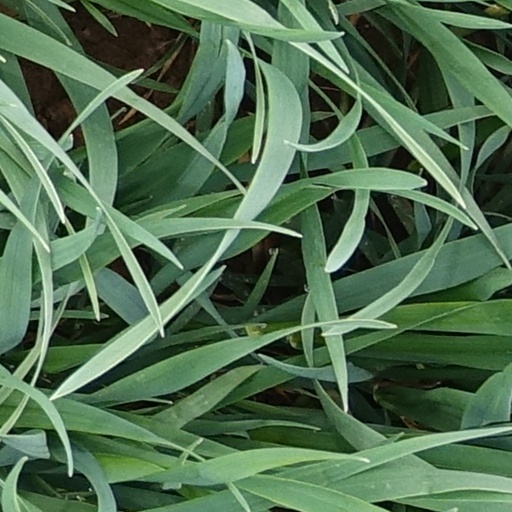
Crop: wheat